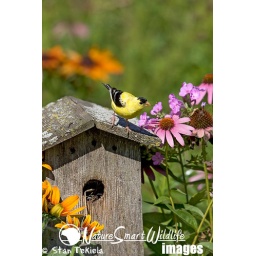
American Goldfinch (Carduelis tristis) male on old wooden bird house with garden flowers take at private garden in Chanhassen, MN